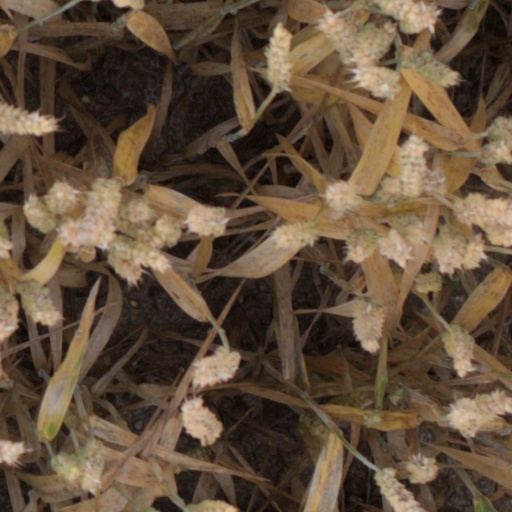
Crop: wheat